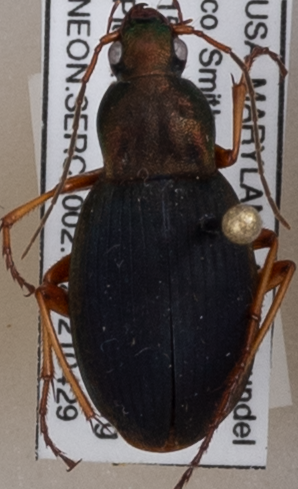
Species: Chlaenius aestivus
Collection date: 2021-04-29
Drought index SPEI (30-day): -0.672
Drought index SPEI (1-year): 2.09
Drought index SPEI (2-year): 1.45